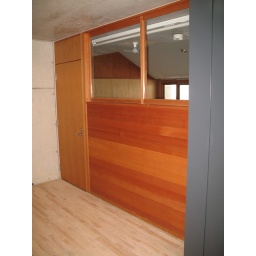
Outside of a classroom in ISH. It is, in fact, a seminar house used for seminars typically.